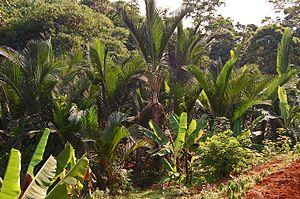
Metroxylon est un genre de la famille des Arecaceae, comprenant des espèces natives de l'archipel des Moluques.